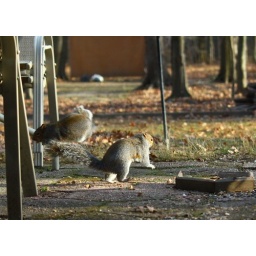
I got these pictures by laying flat on the dining room floor and shooting out the glass doors!